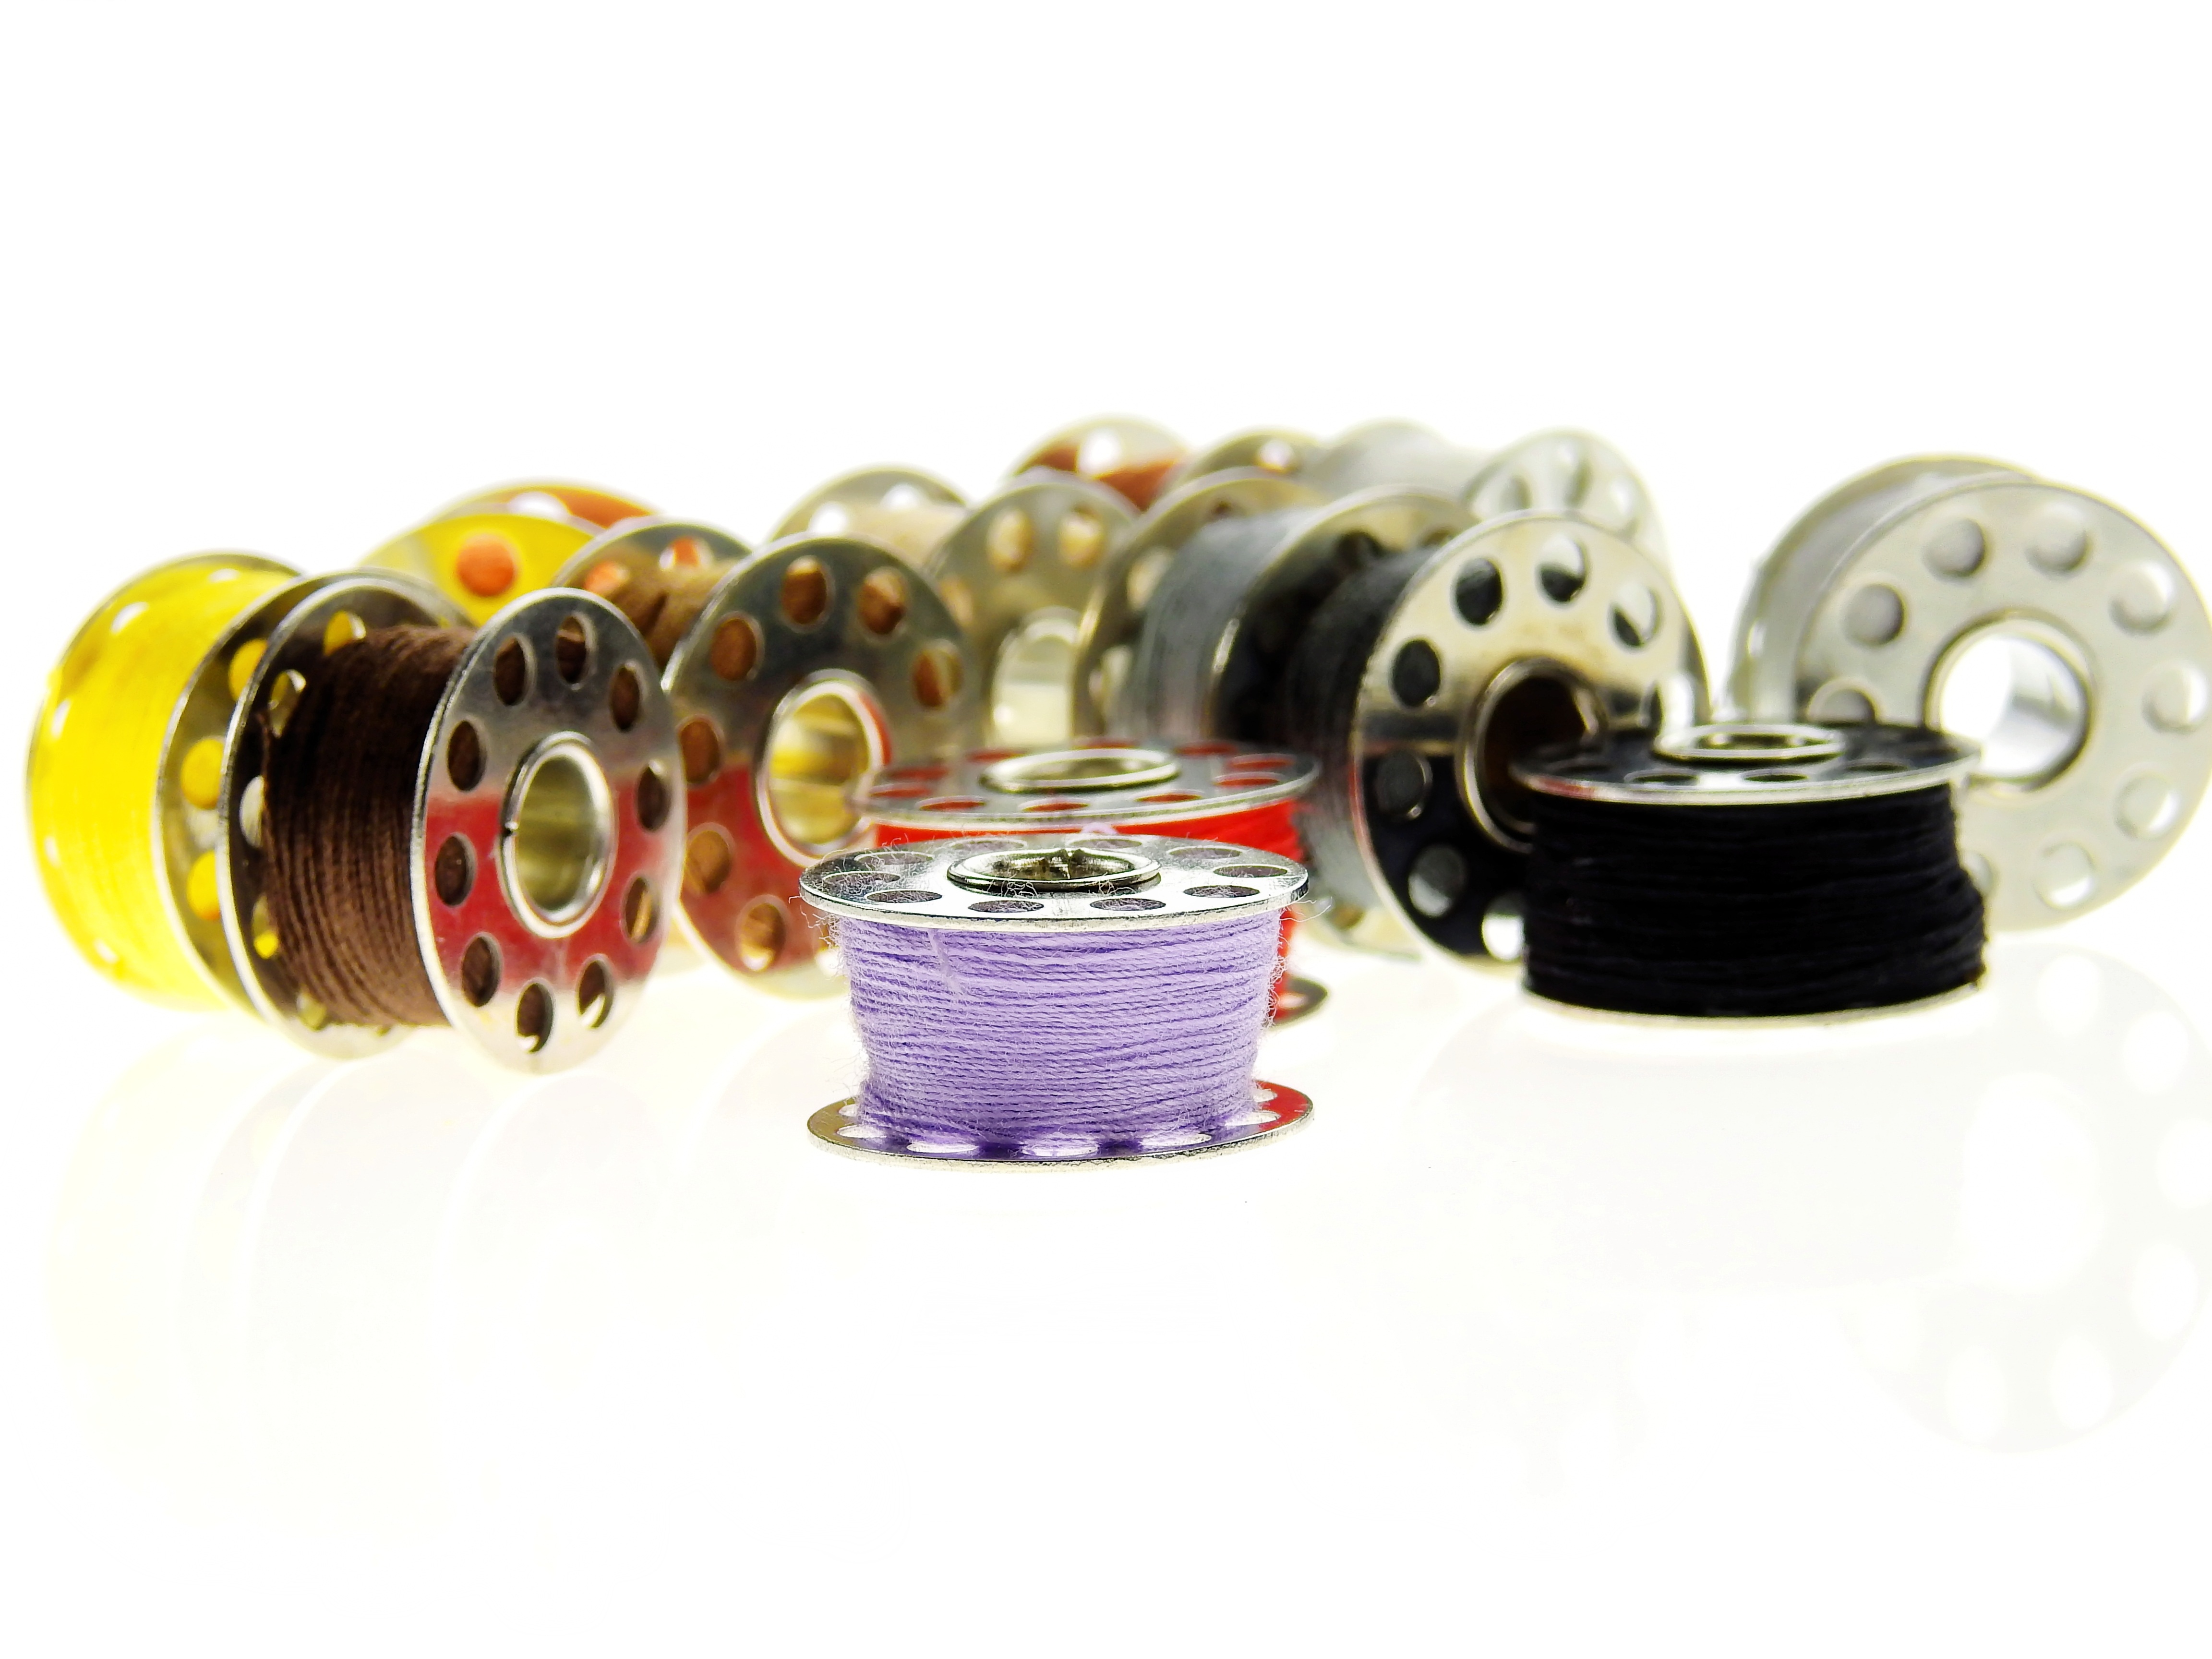
creative, fashion, craft, colorful, bead, yarn, coil, bracelet, thread, sew, sewing thread, jewellery, bobbin, design, schneider, tailoring, handarbeiten, role, n hutensilien, thread spool, haberdashery, sewing accessories, sewing kits, fadenrollen, fashion accessory